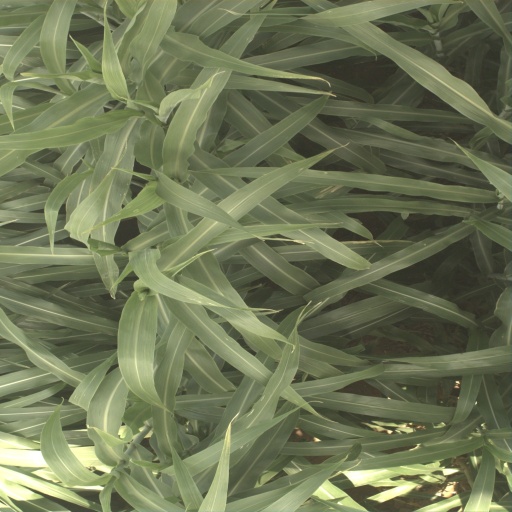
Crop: sorghum